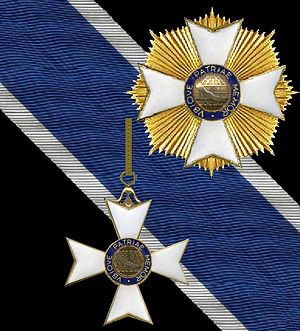
Rio Branco Orden
Rio Branco Orden er en ærefuld orden i Brasilien, indført 5. februar 1963. Ordenen er navngivet efter den brasilianske diplomat José Maria da Silva Paranhos.